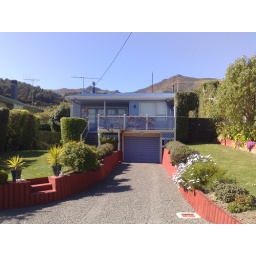
Little violet house by the hill with strange pinkish fence like obscurities by the entrance way :D